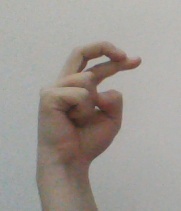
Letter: zay